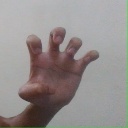
अक्षर: झ